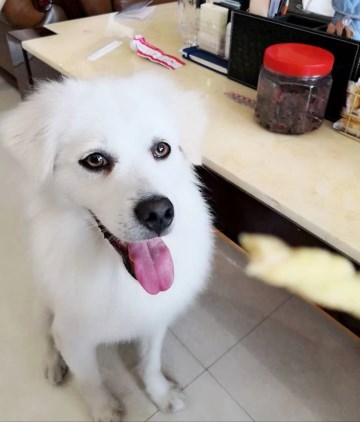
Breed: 253-n000107-Japanese_Spitzes